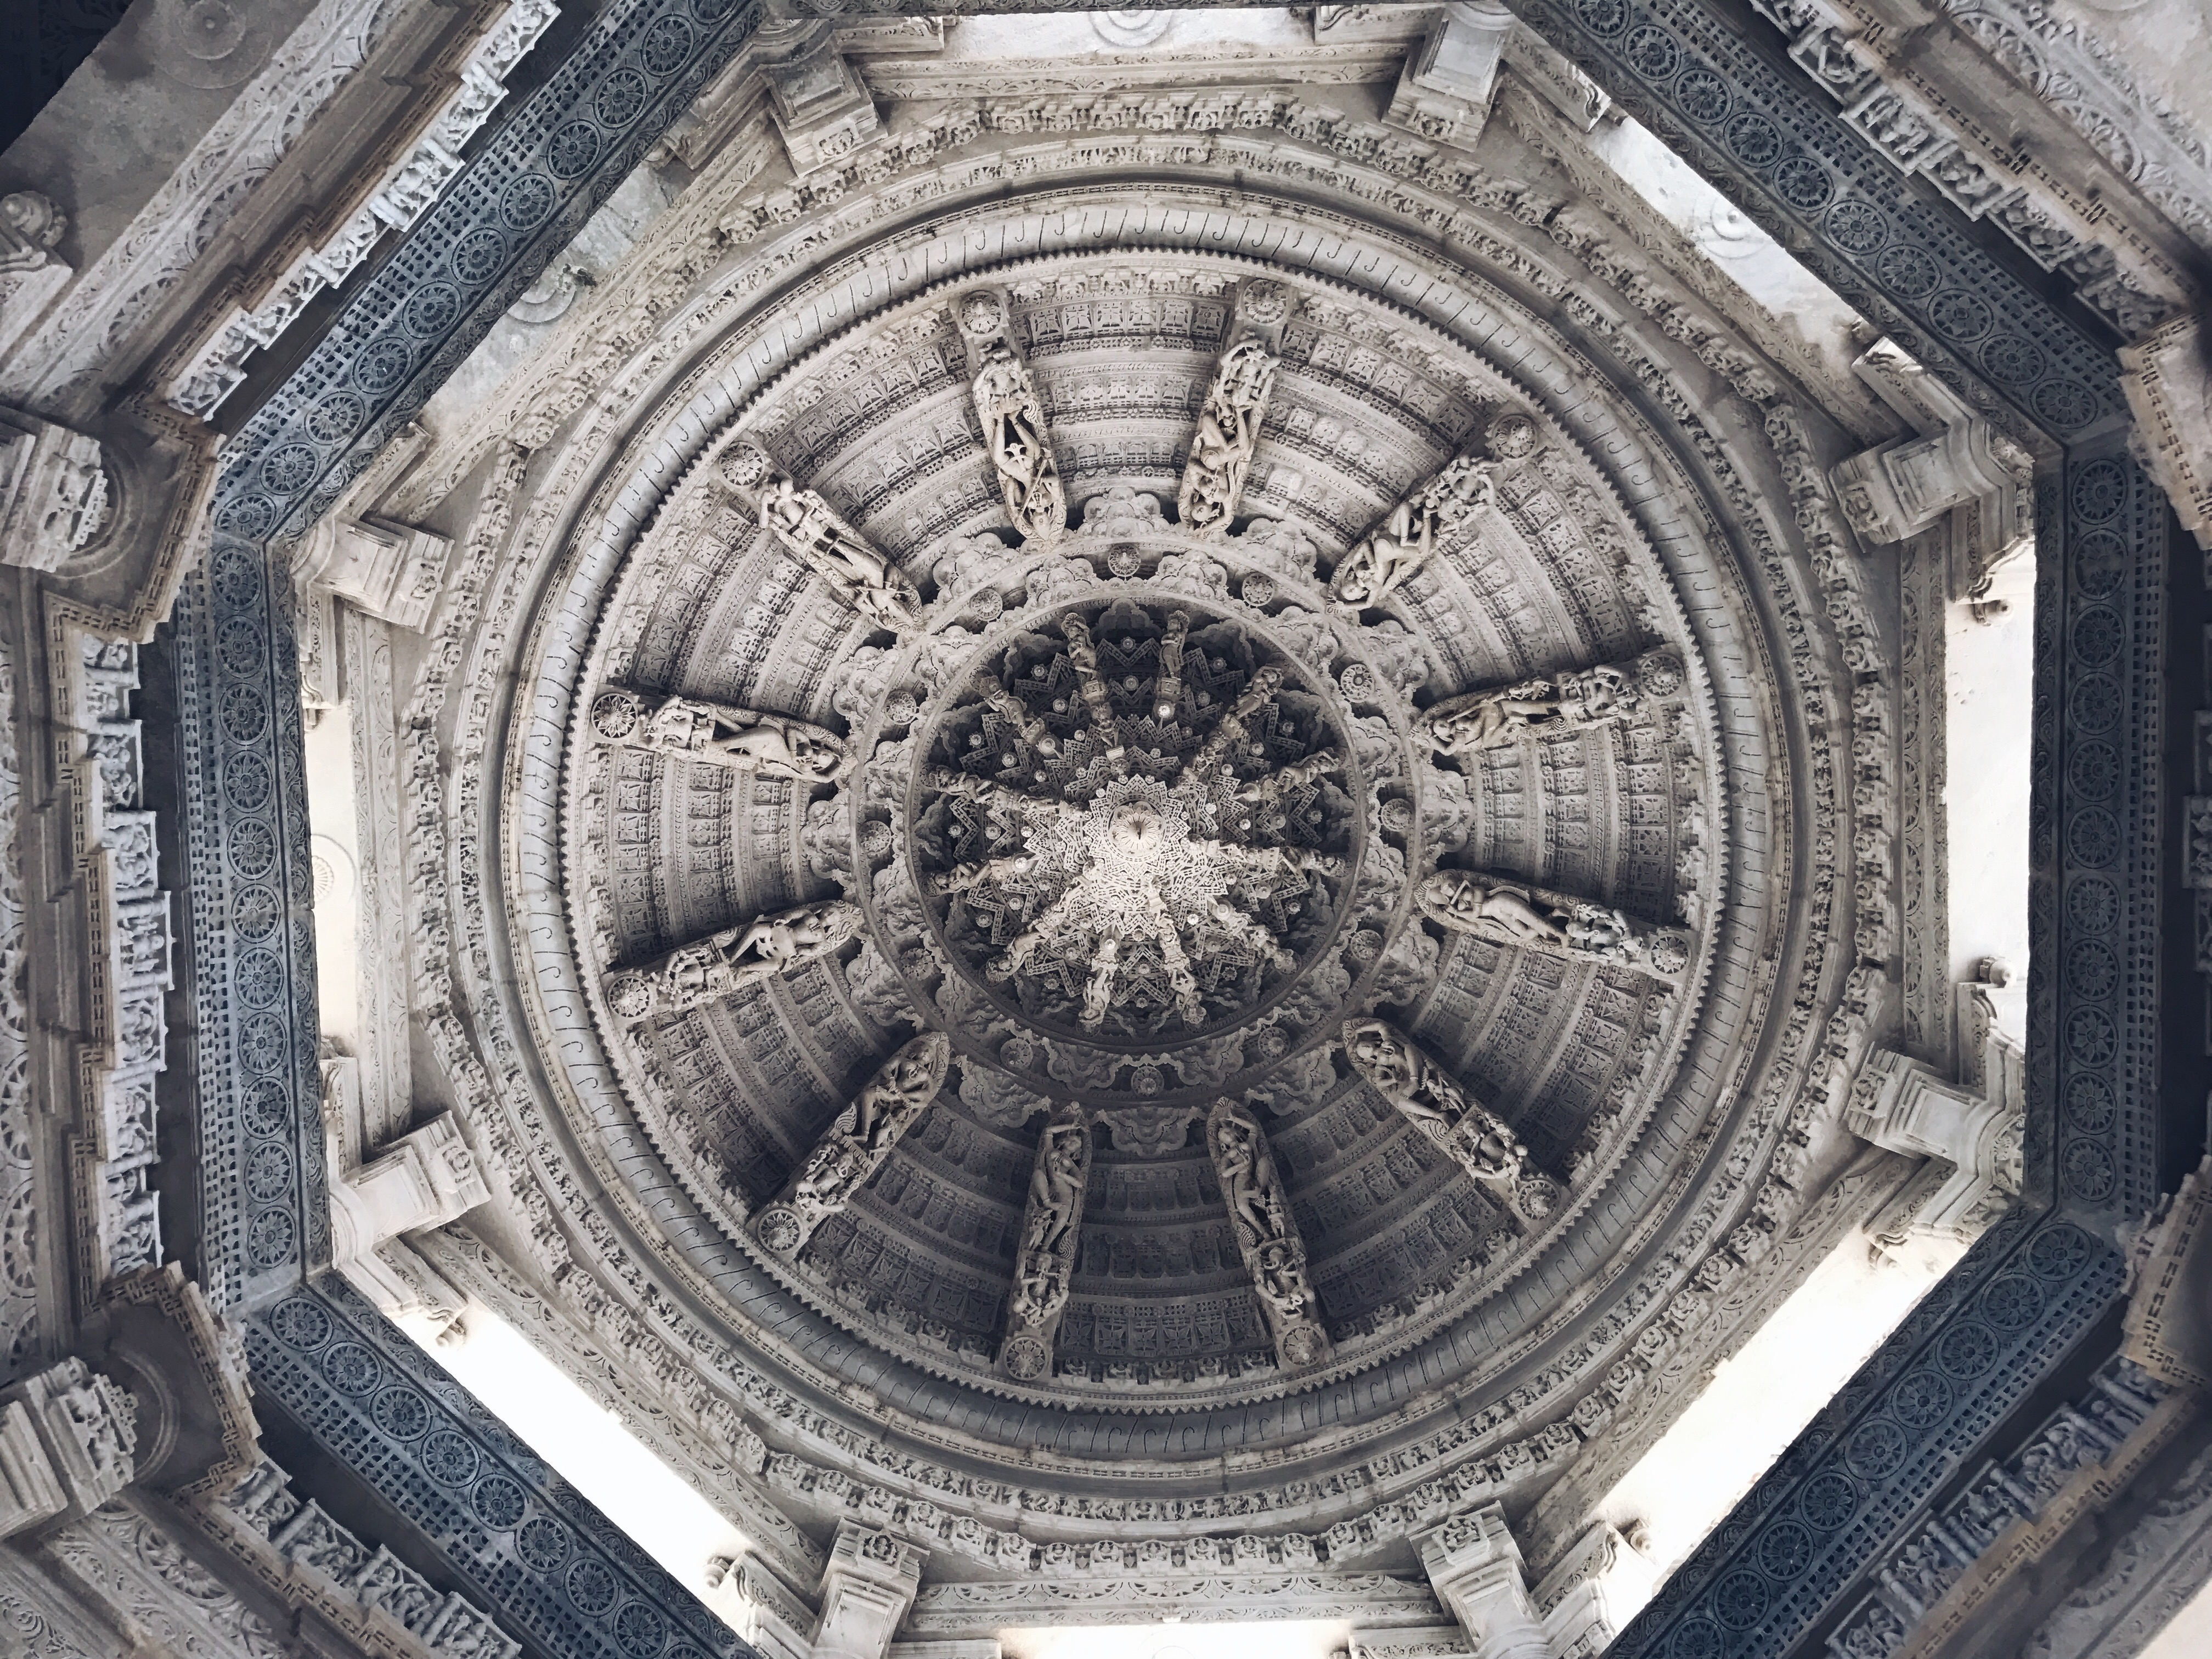
architecture, structure, roof, building, ceiling, landmark, place of worship, baptistery, ornate, symmetry, basilica, dome, archaeological site, aerial photography, ancient history